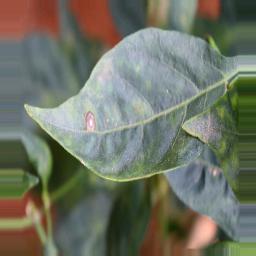
Label: cercospora